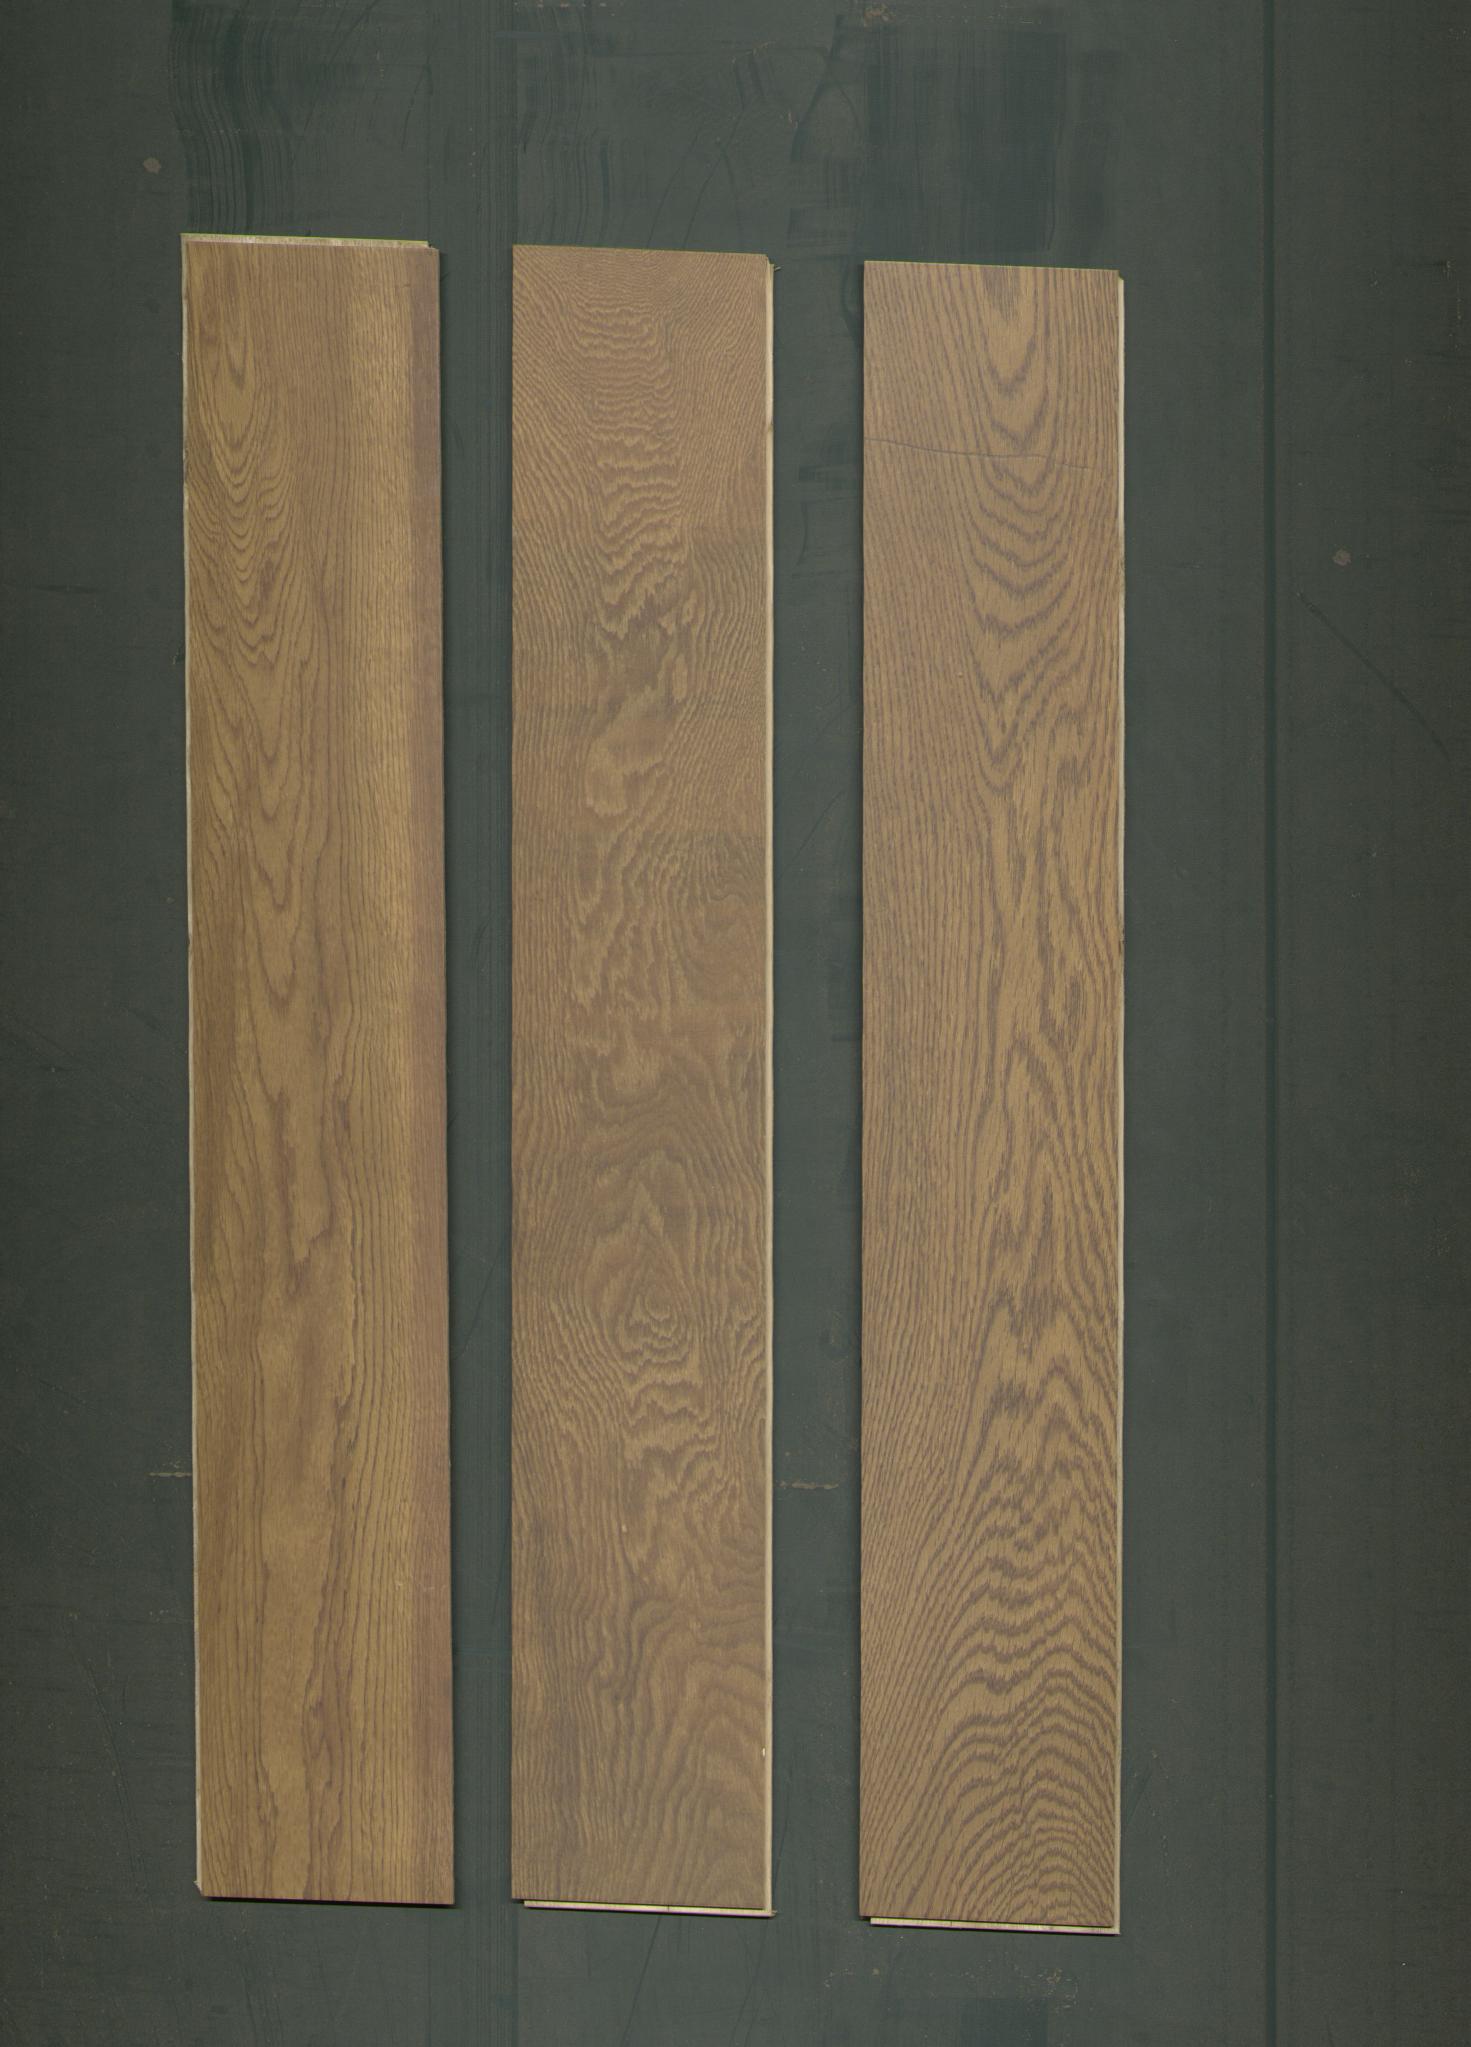
Label: mixers